Sport in Wales

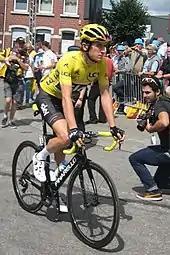
Geraint Thomas, winner of Tour de France.

Cycling has been a popular sport in Wales since the Victorian period. Two of the first stars of British racing both came from Aberaman, Jimmy Michael and Arthur Linton. The Wales National Velodrome is located in Newport and Wales has continued to produce a number of successful international cyclists throughout the modern era including Olympic champions Nicole Cooke and Geraint Thomas.